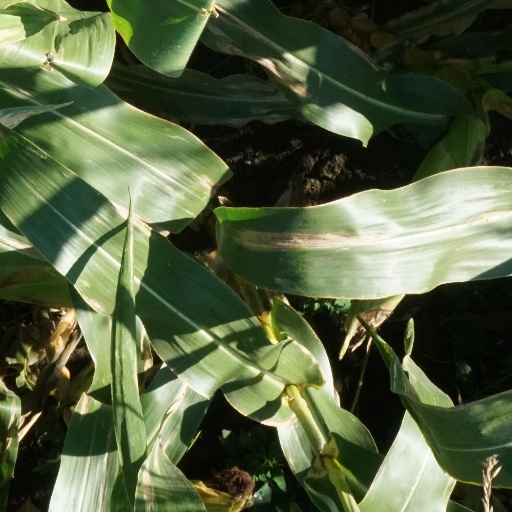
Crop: maize; corn